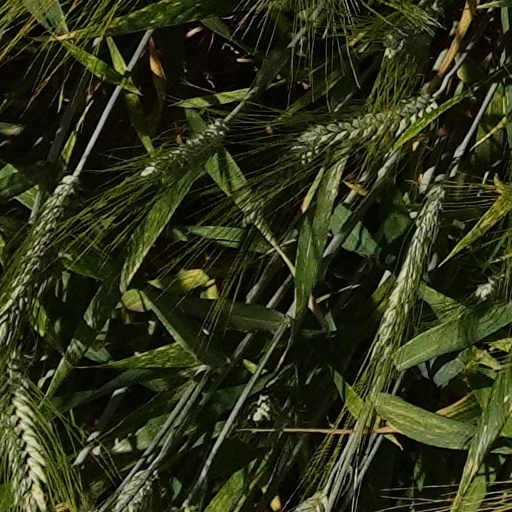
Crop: wheat